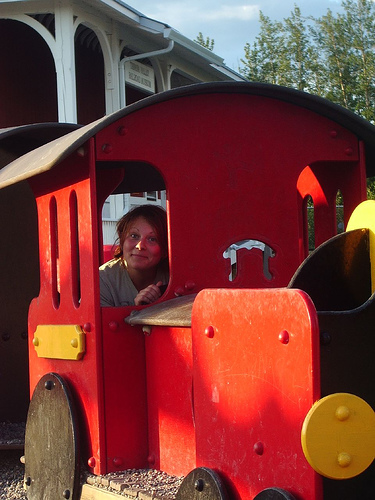
A woman in a small train ride looking out the window

A woman in a small wooden toy train on a playground.

A very cute girl in a bright colored wooden train.

A woman is looking out of the window of a miniature toy train.